Indians in the Dominican Republic

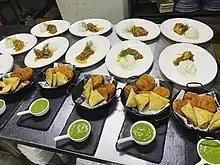
Indian food served at the festival.

On 25 January 2019, the Hermanas Mirabal Province of Salcedo has proclaimed a day honouring the Indian population in the Province. The festivities were organized by the Amistad India- Hermanas Mirabal Foundation led by Indian nationals and friends of India with the help of Oficina Technica Provincial. Various cultural activities were performed by the students of Liceo Cientifico Dr Miguel Canela Lazaro.